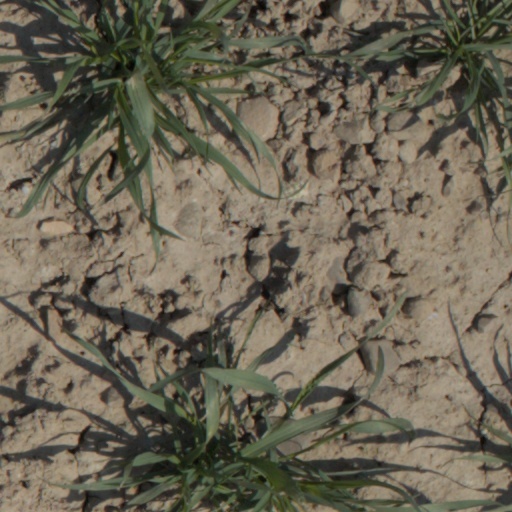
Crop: wheat